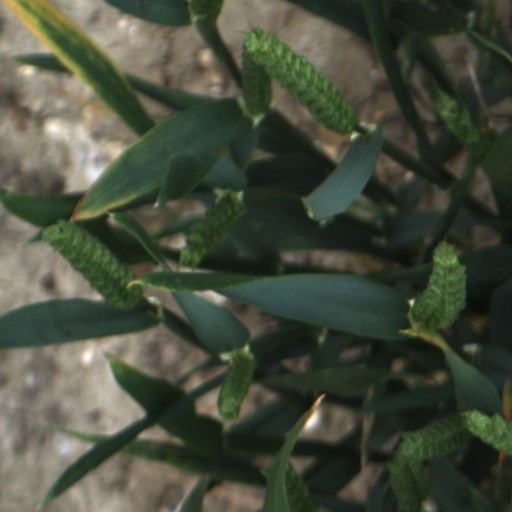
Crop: wheat